Question: Please indicate a possible affordance area of the fork that can be used for holding
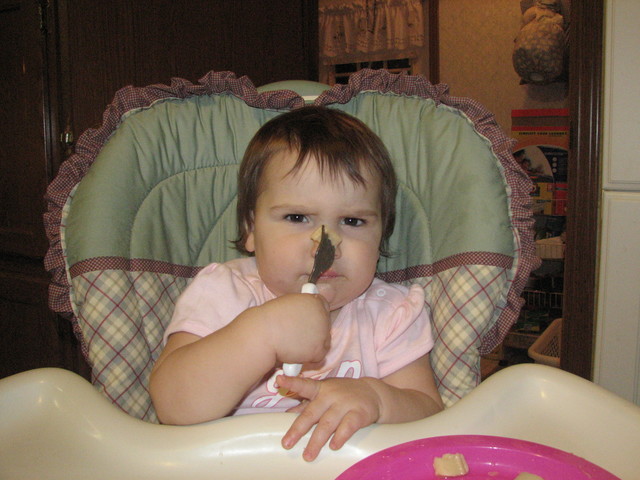
Answer: [280.782, 277.57, 318.394, 383.242]